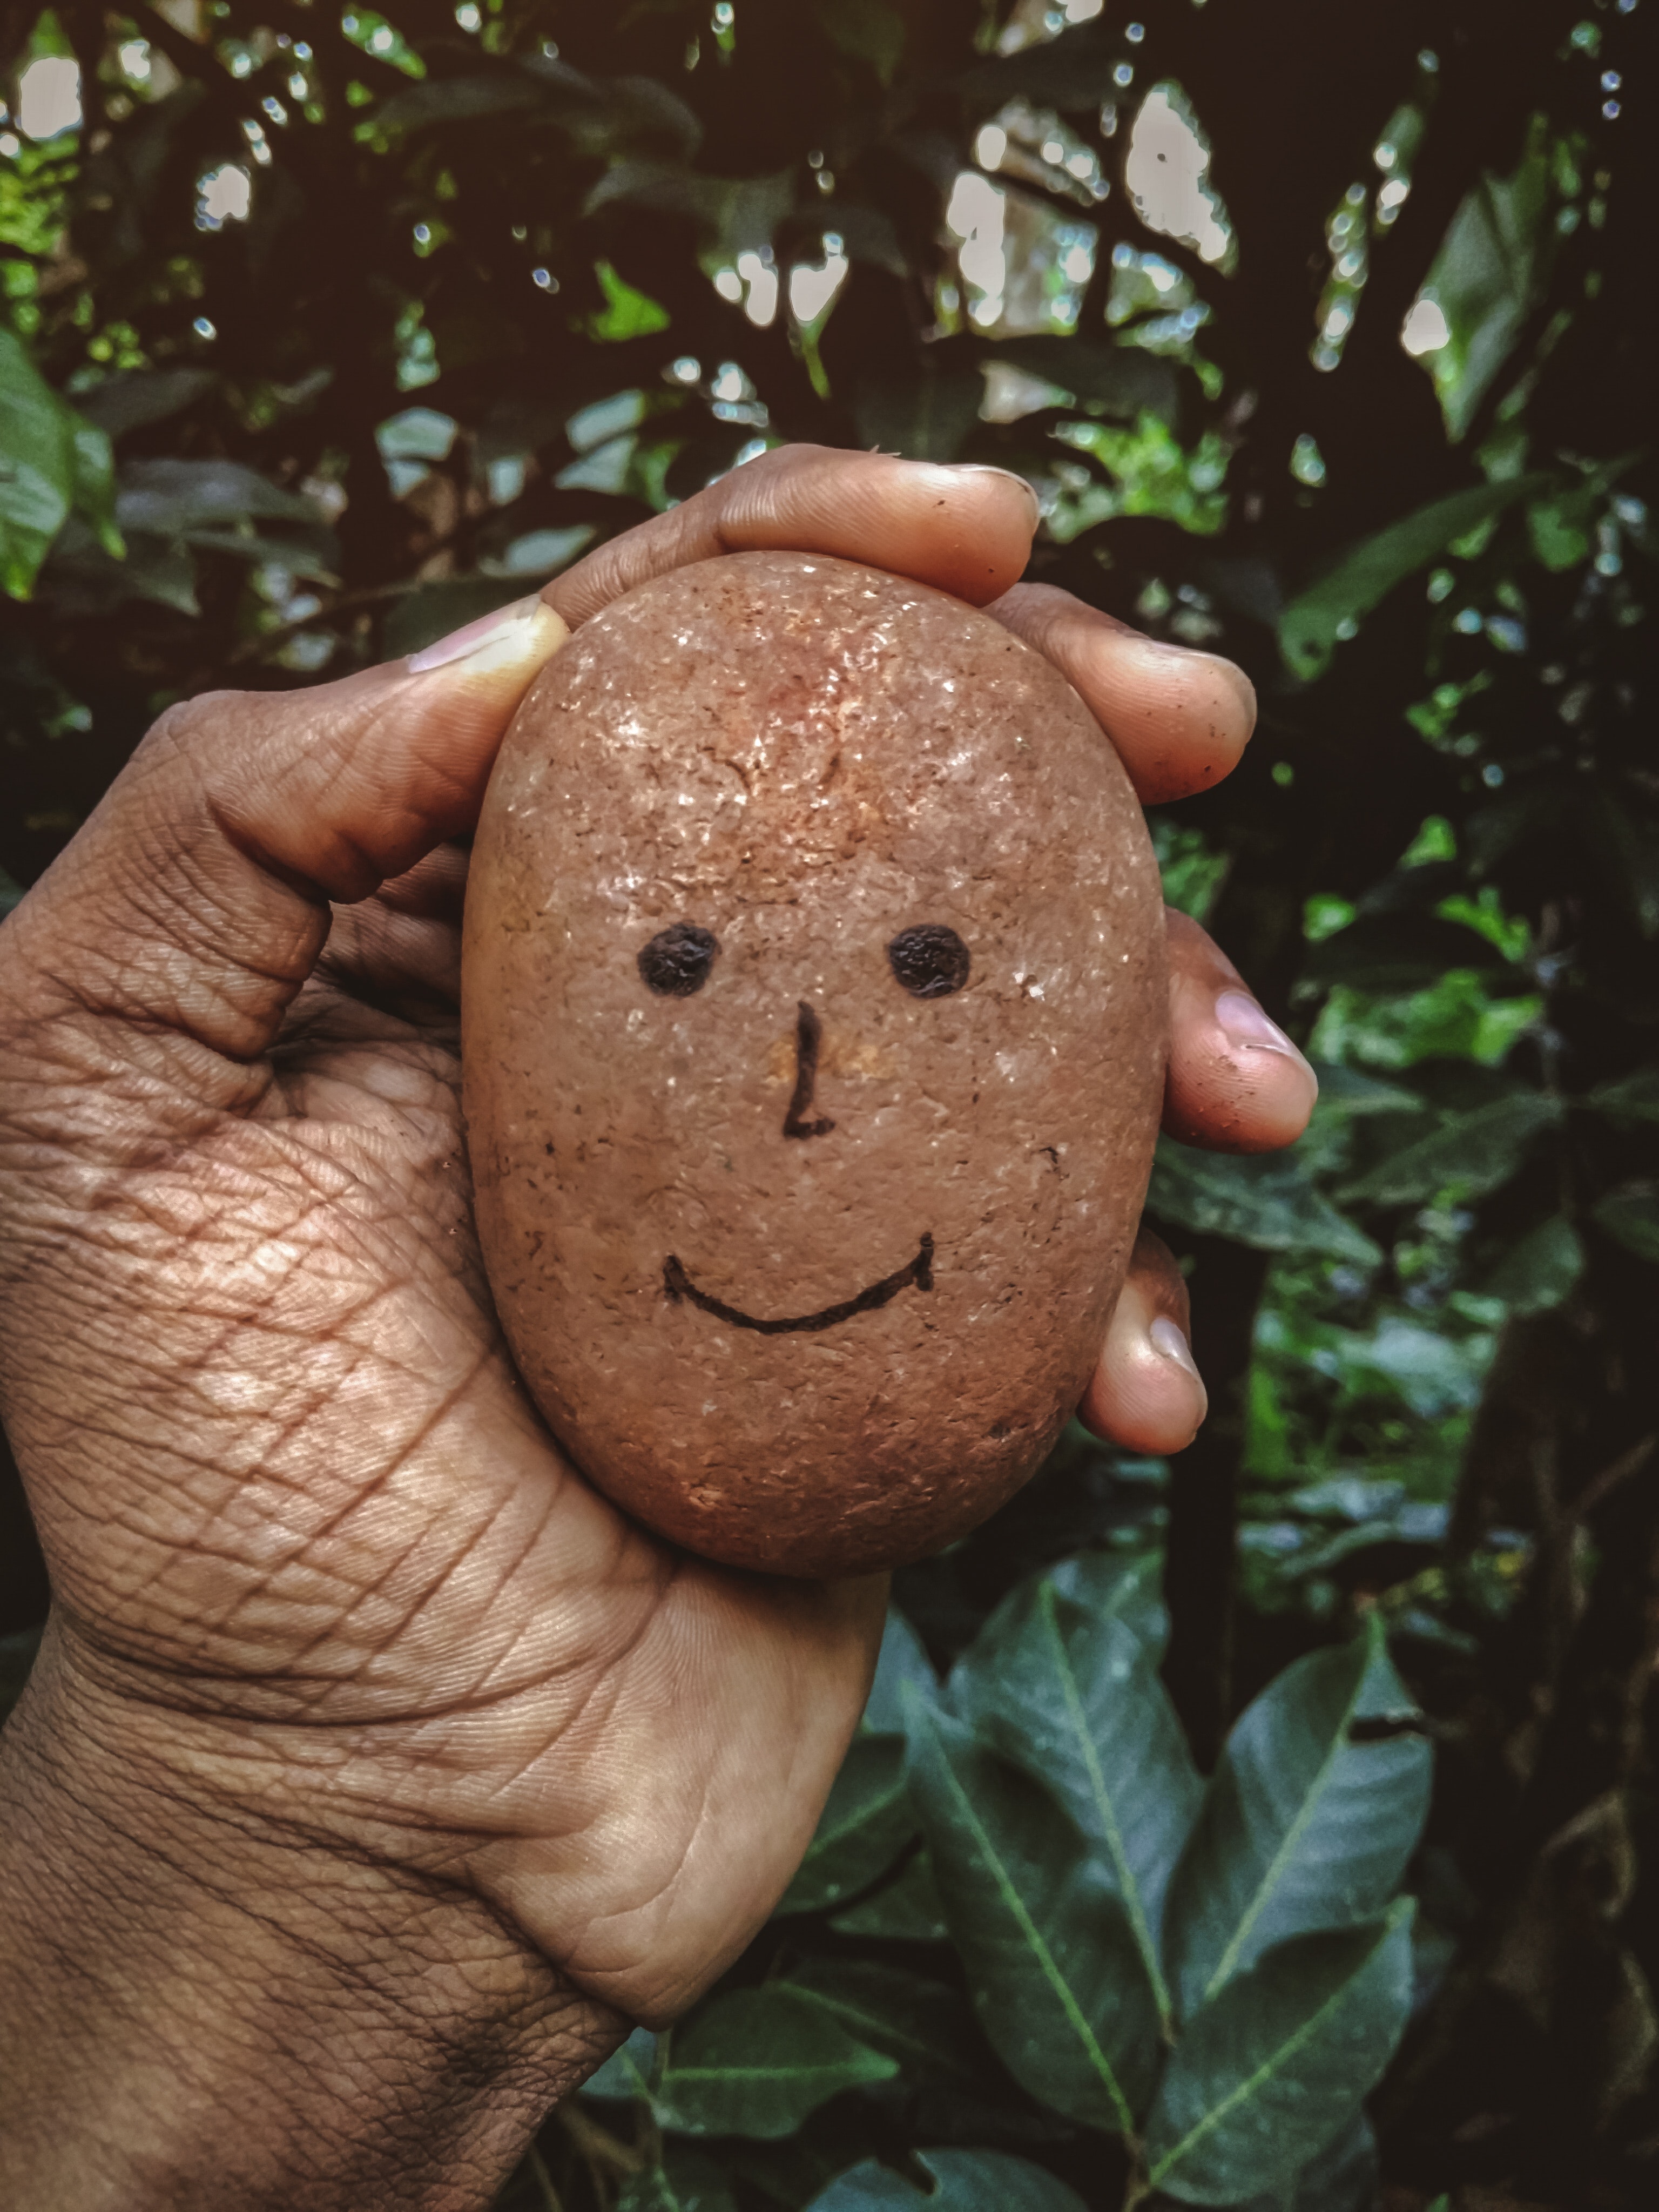
facial expression, hand, finger, smile, organism, tree, thumb, plant, soil, gesture, happy, art